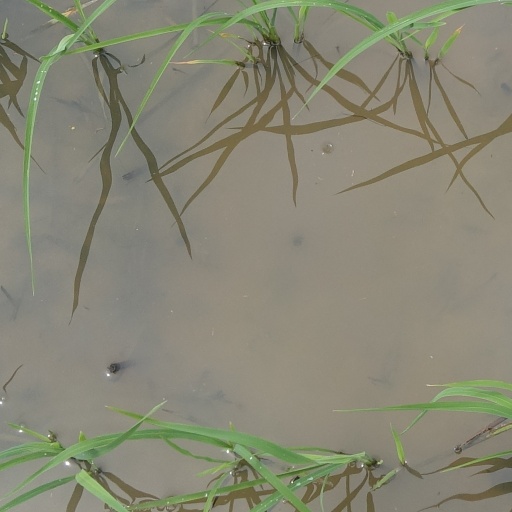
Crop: rice